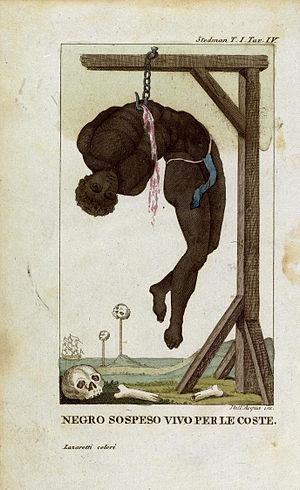
Oronoko, ou Oroonoko dans sa version originale anglaise, est un court roman écrit par Aphra Behn et publié en 1688. L’ouvrage, dont le héros est un Africain réduit en esclavage au Suriname dans les années 1660, a trait à une histoire d’amour tragique et s’inspire des nombreuses expériences vécues par l’autrice elle-même dans les colonies sud-américaines. Il a été souvent affirmé, notamment par Virginia Woolf, qu’Aphra Behn fut la première véritable femme de lettres de la littérature anglaise : elle fut en effet la première femme à exercer professionnellement ses activités d’auteur dramatique, de romancière et de militante intellectuelle. Oronoko fait partie à ce titre des premiers romans modernes écrits en langue anglaise, et occupe une place de choix dans la littérature de la Restauration anglaise.
Jean Gabriel Stedman est un officier d'origine anglo-néerlandaise ayant participé à la répression des révoltes d'esclaves au Suriname de 1772 à 1777. Son témoignage, décrivant la cruauté des châtiments infligés aux noirs a été utilisé par les partisans de l'abolition de l'esclavage.